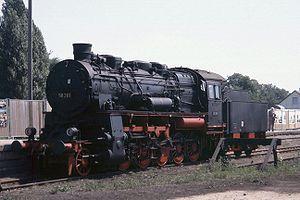
Les Decapod série G 12, immatriculées en France avec les numéros AL 5563 à 5680 et 5151 à 5159 EST sont des locomotives à vapeur d'origine prussienne, renumérotées par la SNCF 1-150C 563 à 689.